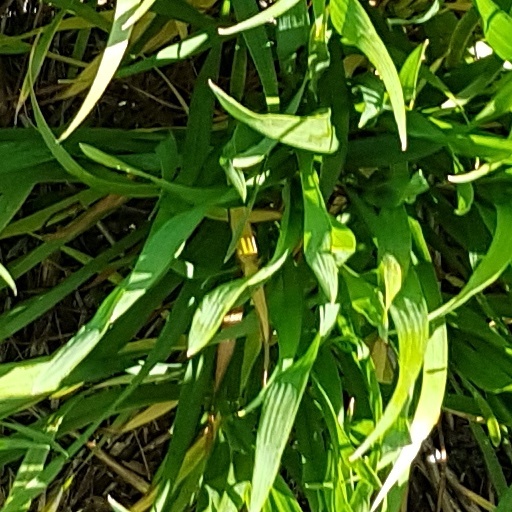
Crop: wheat